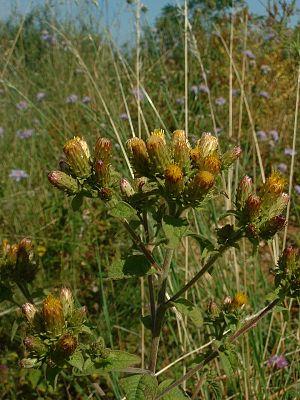
L'herbe aux mouches ou œil de cheval, encore appelée inule squarreuse, est une plante herbacée vivace de la famille des Astéracées.